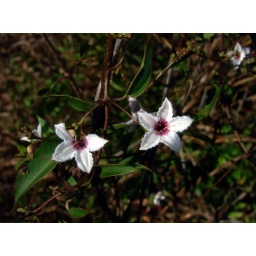
Family Apocynaceae/ Dogbane Family.....endemic.....photographed on the SE coast of Madagascar in spiny forest between Ifaty and Tulear.